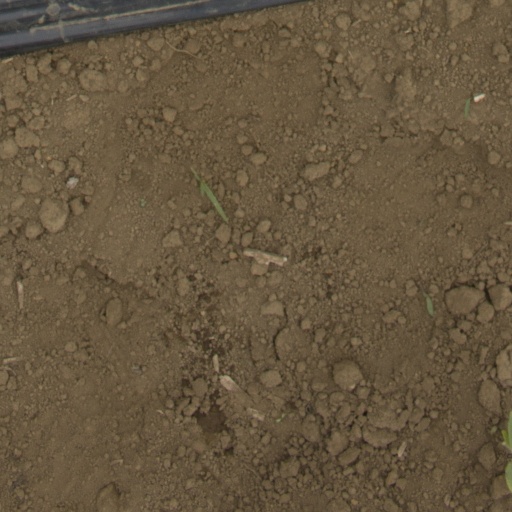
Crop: Jerusalem artichoke